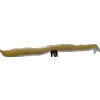
Label: bean_pod